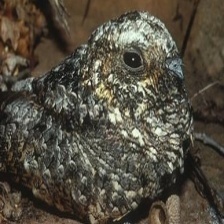
Species: COMMON POORWILL
Scientific name: PHALAENOPTILUS NUTTALLII